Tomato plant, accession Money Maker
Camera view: horizontal (90 deg, fisheye); turntable rotation: 30 degrees
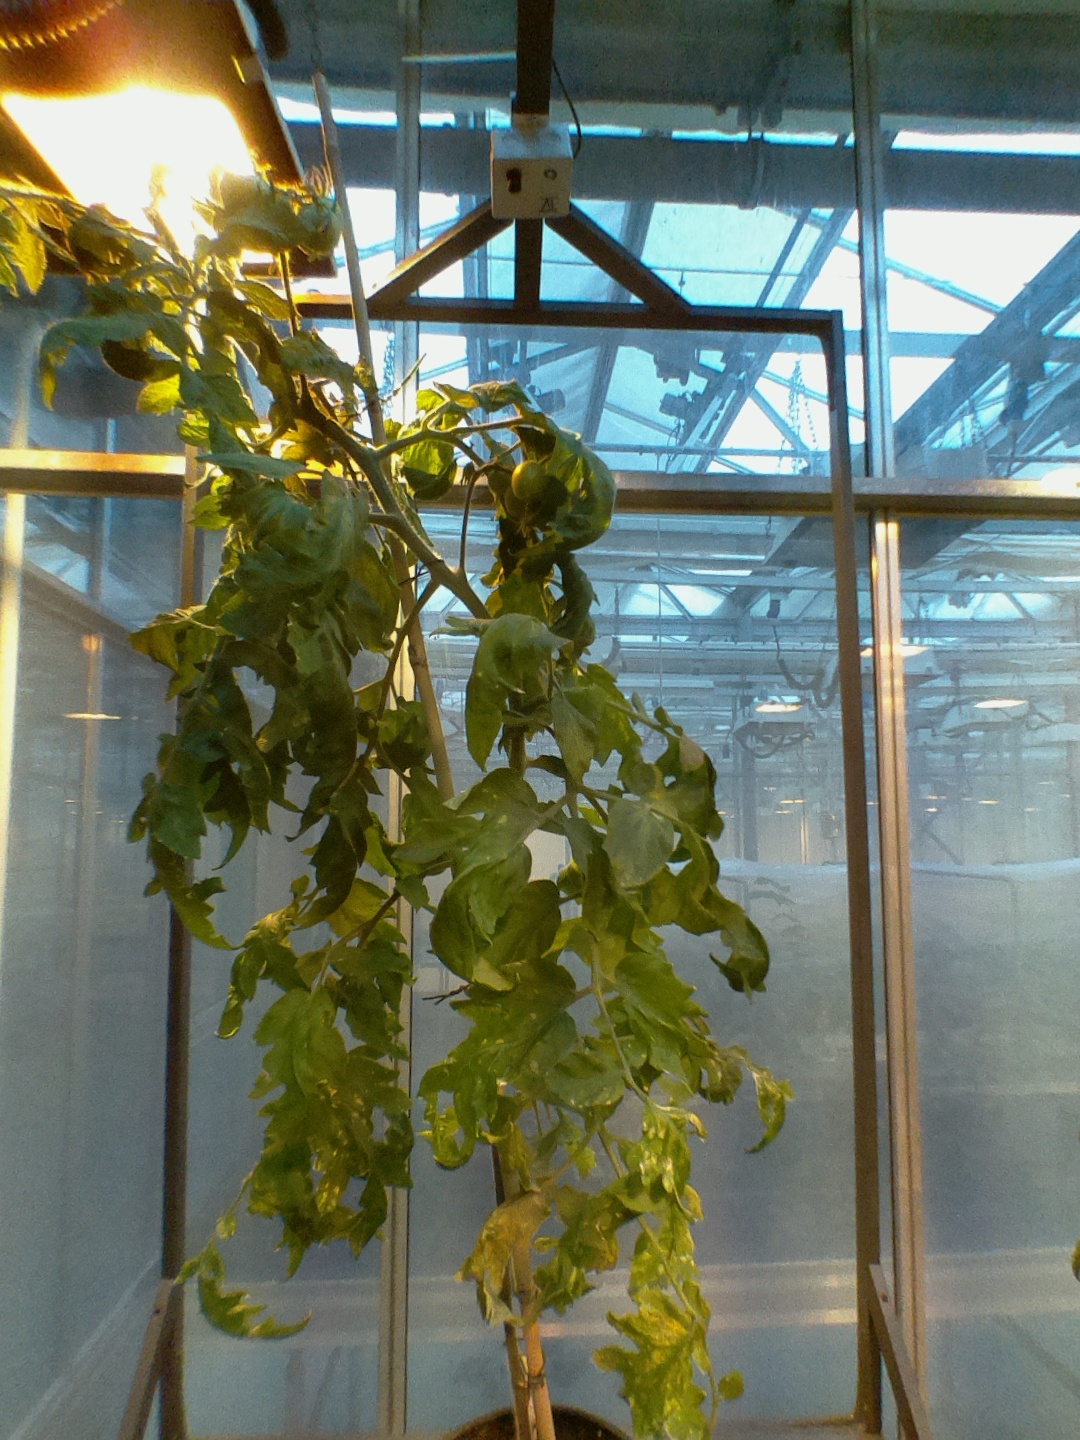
BBCH growth stage 74: 40%-50% of final fruit size